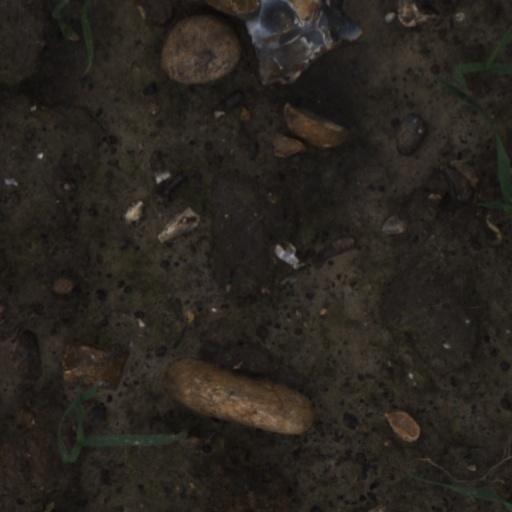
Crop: wheat